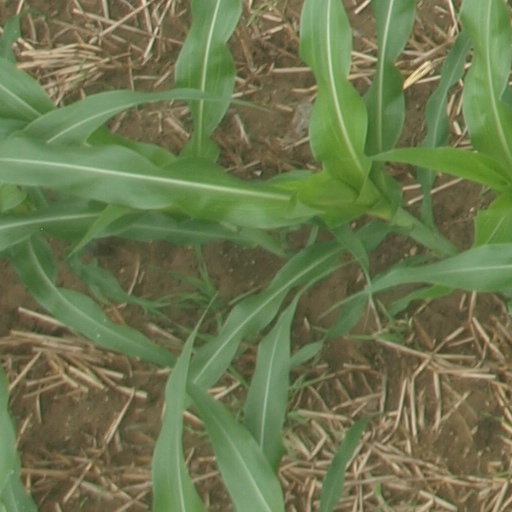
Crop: maize; corn